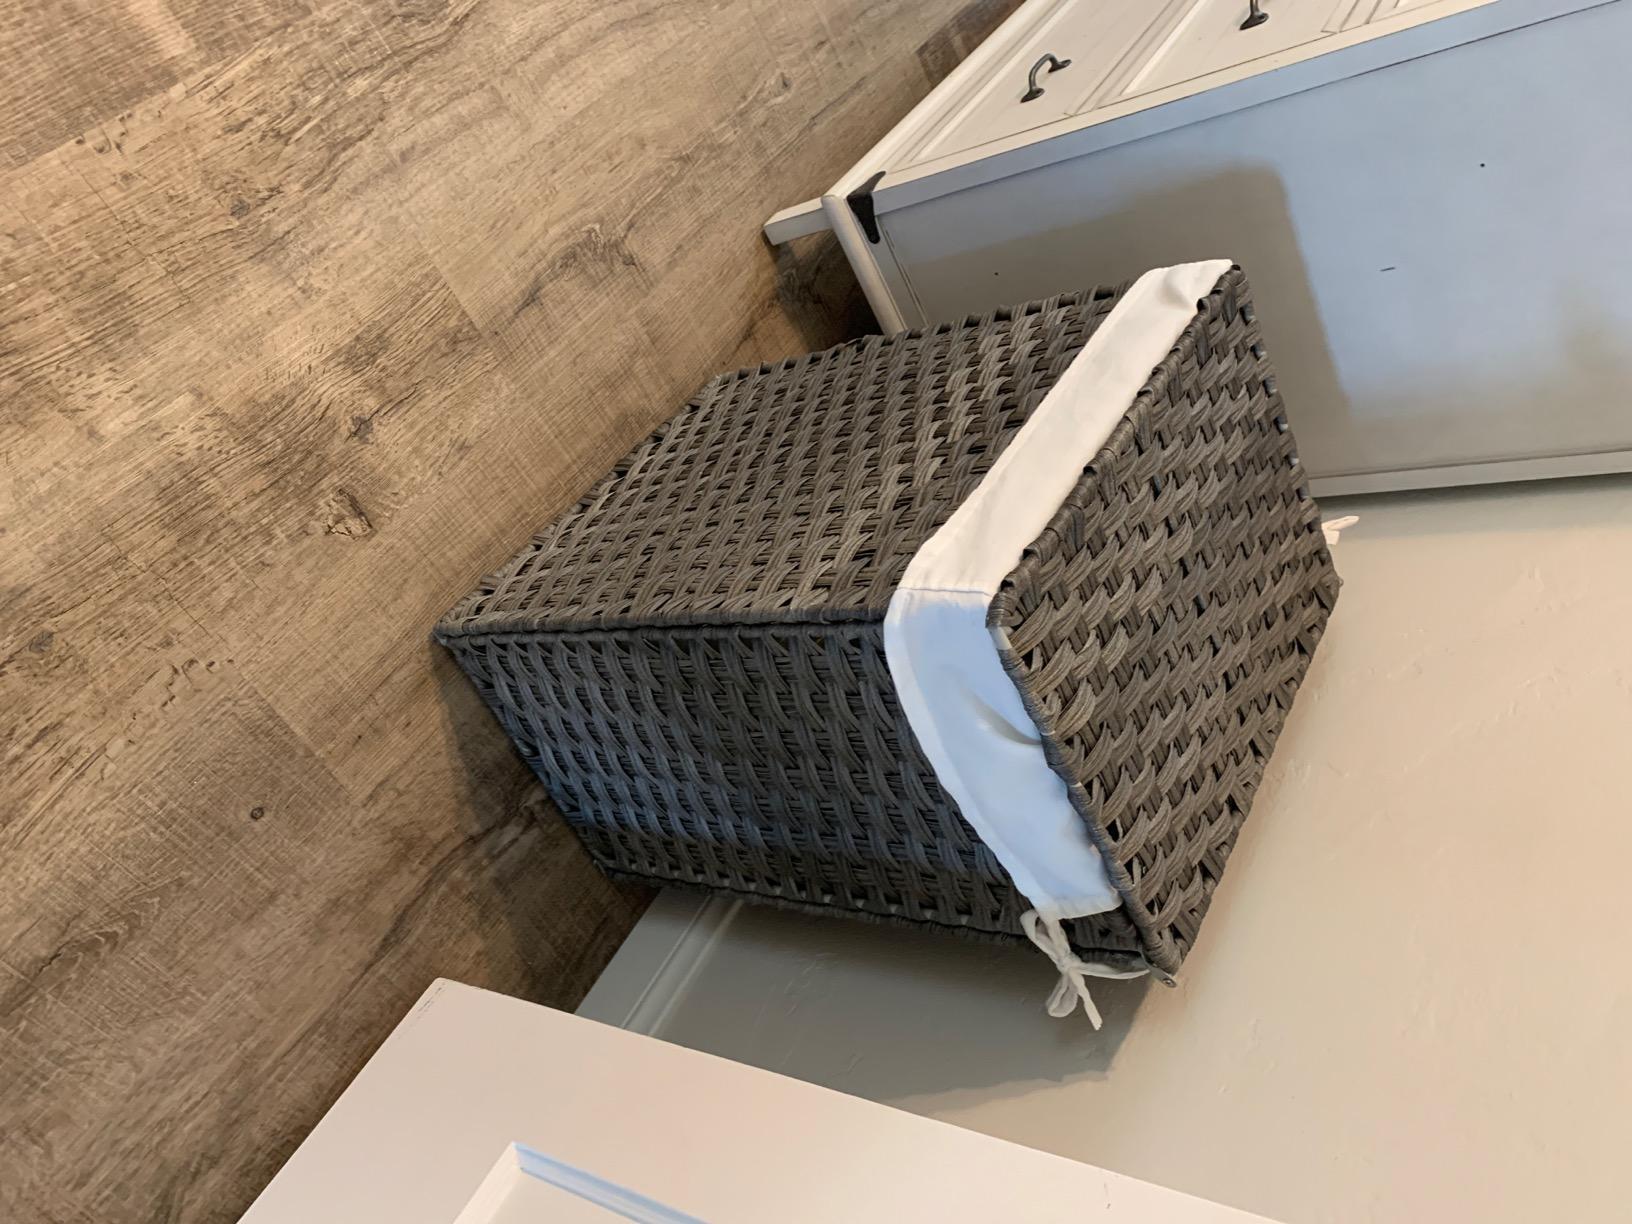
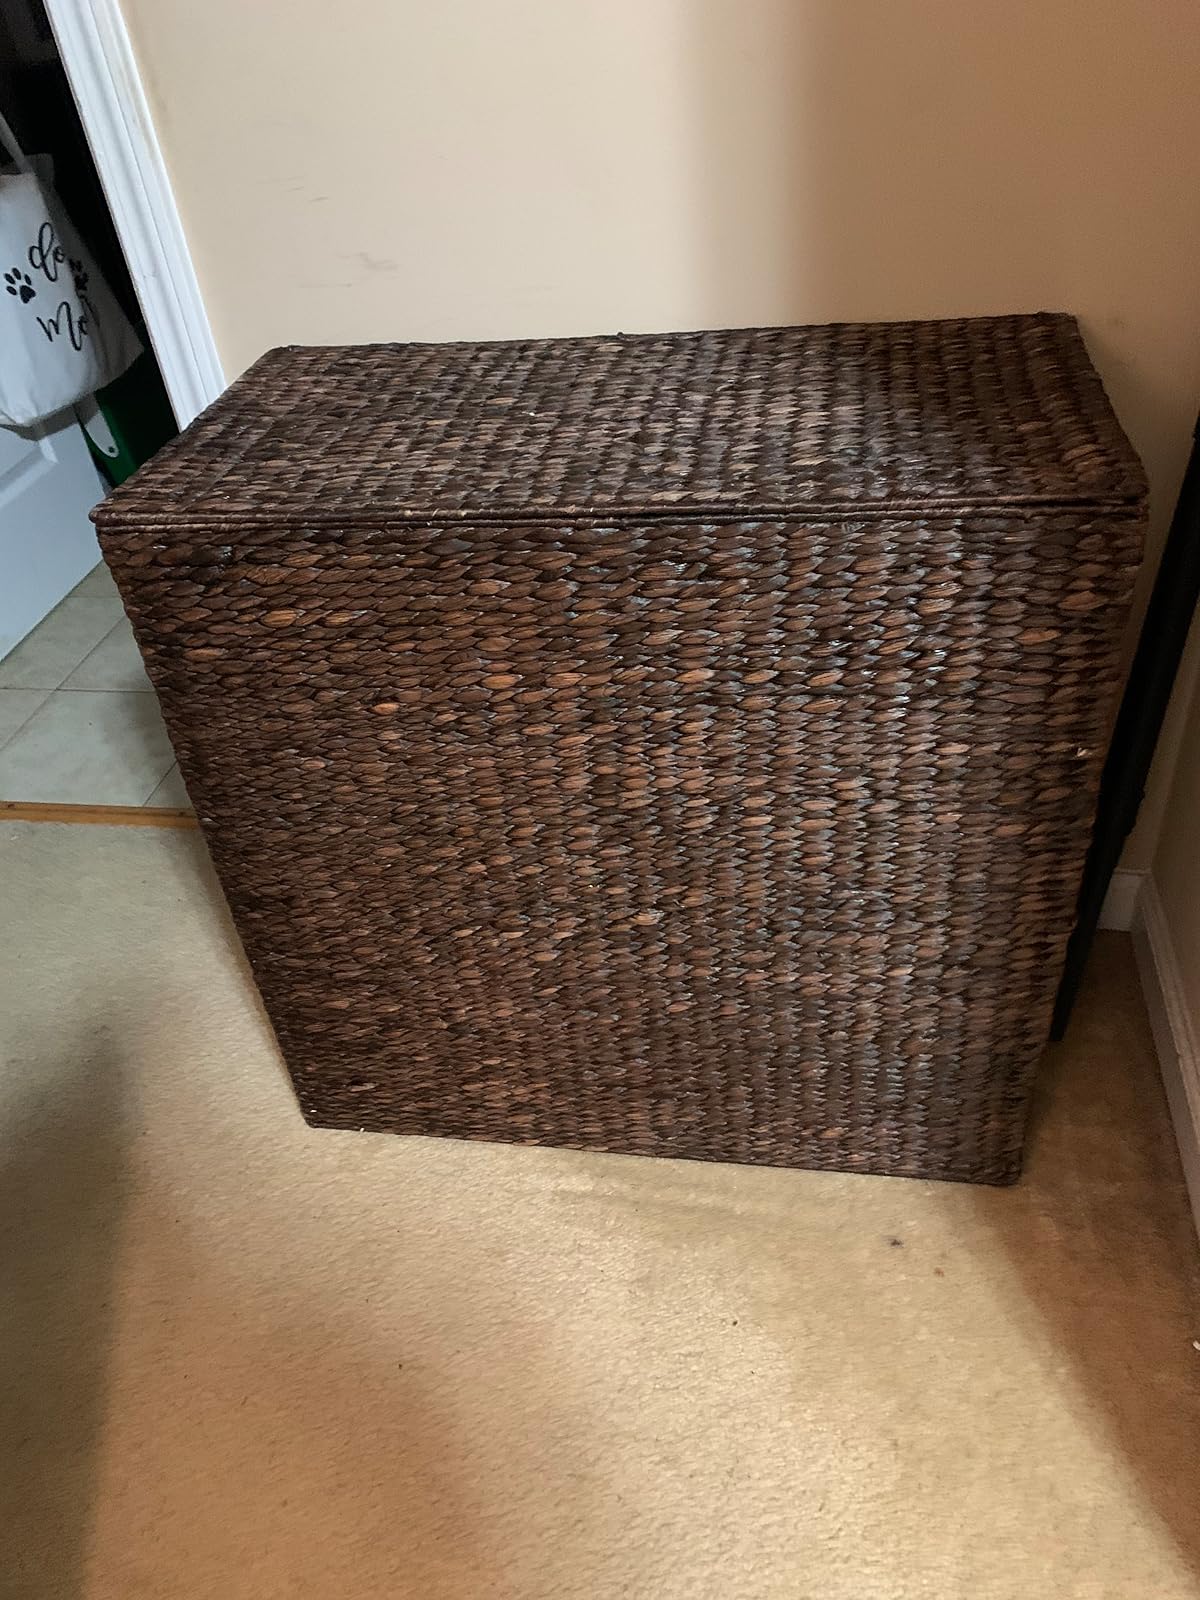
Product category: items_hamper
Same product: no